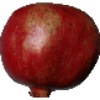
Label: Pomegranate 1